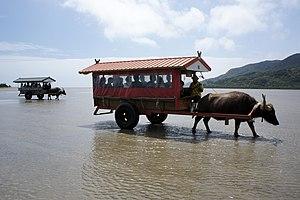
Yubu-jima est une île du Japon dans l'archipel Yaeyama en mer de Chine orientale.